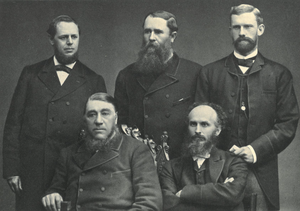
Londonkonventionen
Boernes delegation ved forhandlingerne om  Londonkonventionen
Londonkonventionen var en aftale indgået i 1884 mellem Storbritannien som den største magt i det sydlige Afrika, og Sydafrikanske republik. Londonkonventionen overtog for Pretoriakonventionen fra 1881.